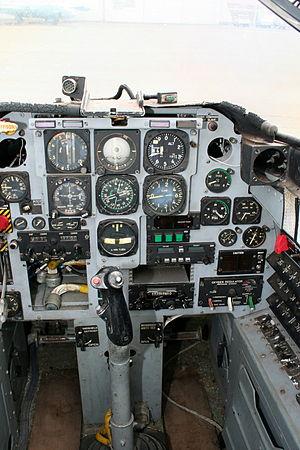
L'Aermacchi MB 326 est un avion d'entraînement avancé et d’appui tactique conçu en Italie dans les années 1950. Il a rencontré un succès certain puisqu'il a été utilisé par une quinzaine de pays différents et produit à 750 exemplaires, dont une partie sous licence en Australie, en Afrique du Sud ainsi qu'au Brésil.